List of birds of Kentucky

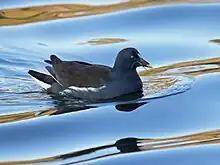
Common gallinule

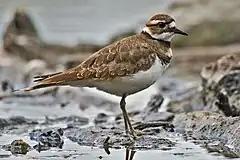
Killdeer

Rallidae is a large family of small to medium-sized birds which includes the rails, crakes, coots, and gallinules. The most typical family members occupy dense vegetation in damp environments near lakes, swamps, or rivers. In general they are shy and secretive birds, making them difficult to observe. Most species have strong legs and long toes which are well adapted to soft uneven surfaces. They tend to have short, rounded wings and tend to be weak fliers. Eight species have been recorded in Kentucky.